Hateful Things

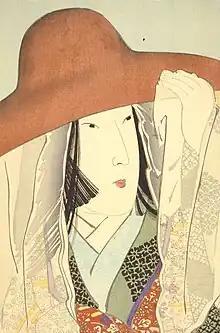
"Lady Sei Shonagon", woodblock print by Kobayashi Kiyochika, 1896

"Hateful Things" was written in the form of a list of the author's dislikes. This short essay is an example of her preference for a list-based style of writing. She lists her hates within topics such as etiquette, women, men, and society. Sei slowly begins by explaining some habits she feels are intolerable that are practiced by others. She uses a comical sense in some of her points giving it a twist to what a simple list can be. At the end of the short essay we can understand that everything bothers her. The author uses hyperbole to illustrate her hates. Shonagon's tone throughout her listing is frank and critical. She writes openly about sensitive subjects: for example, one of her topics is the boorish behavior of men having affairs. She starts by stating the issue, then illustrates with an example of the issue.